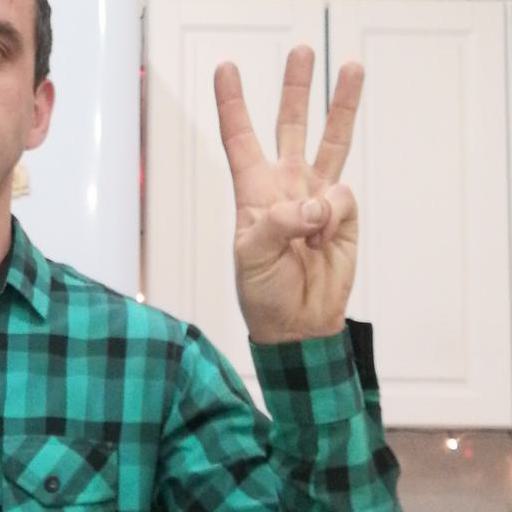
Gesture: three